Ercé-près-Liffré

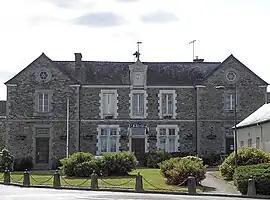
Town hall

Ercé-près-Liffré (literally "Ercé near Liffré") is a commune in the Ille-et-Vilaine department in Brittany in northwestern France. It is about 20 km northeast of Rennes.